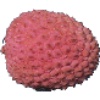
Label: Lychee 1